Dusty Dvoracek

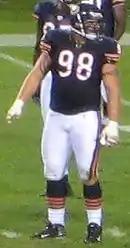
Dvoracek in 2008 with the Chicago Bears

Dusty Dvoracek (born March 3, 1981) is an American former professional football player who was a nose guard for the Chicago Bears of the National Football League (NFL). Selected by the Chicago Bears of the NFL in the third round of the 2006 NFL draft, he played college football for the Oklahoma Sooners and professionally with the Bears from 2006 to 2009 and the Omaha Nighthawks of the United Football League (UFL) in 2010–11.